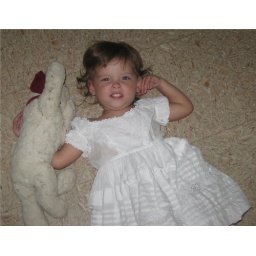
while i lived in my grandmother's house in switzerland i found an old girl's dress in a trunk.